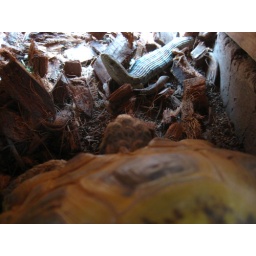
An alligator lizard, caught and de-tailed by our cat Jig is recuperating in the backyard tortoise pen.